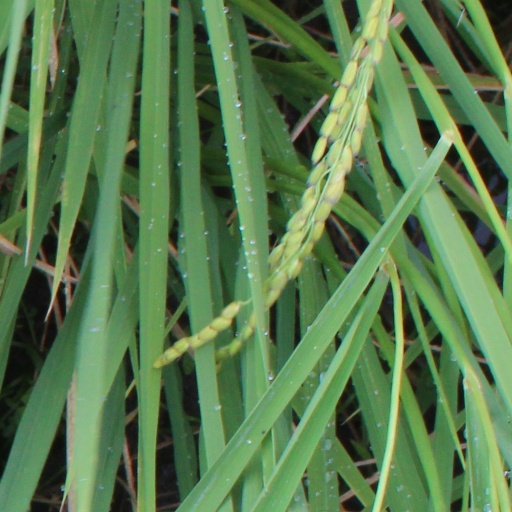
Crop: rice